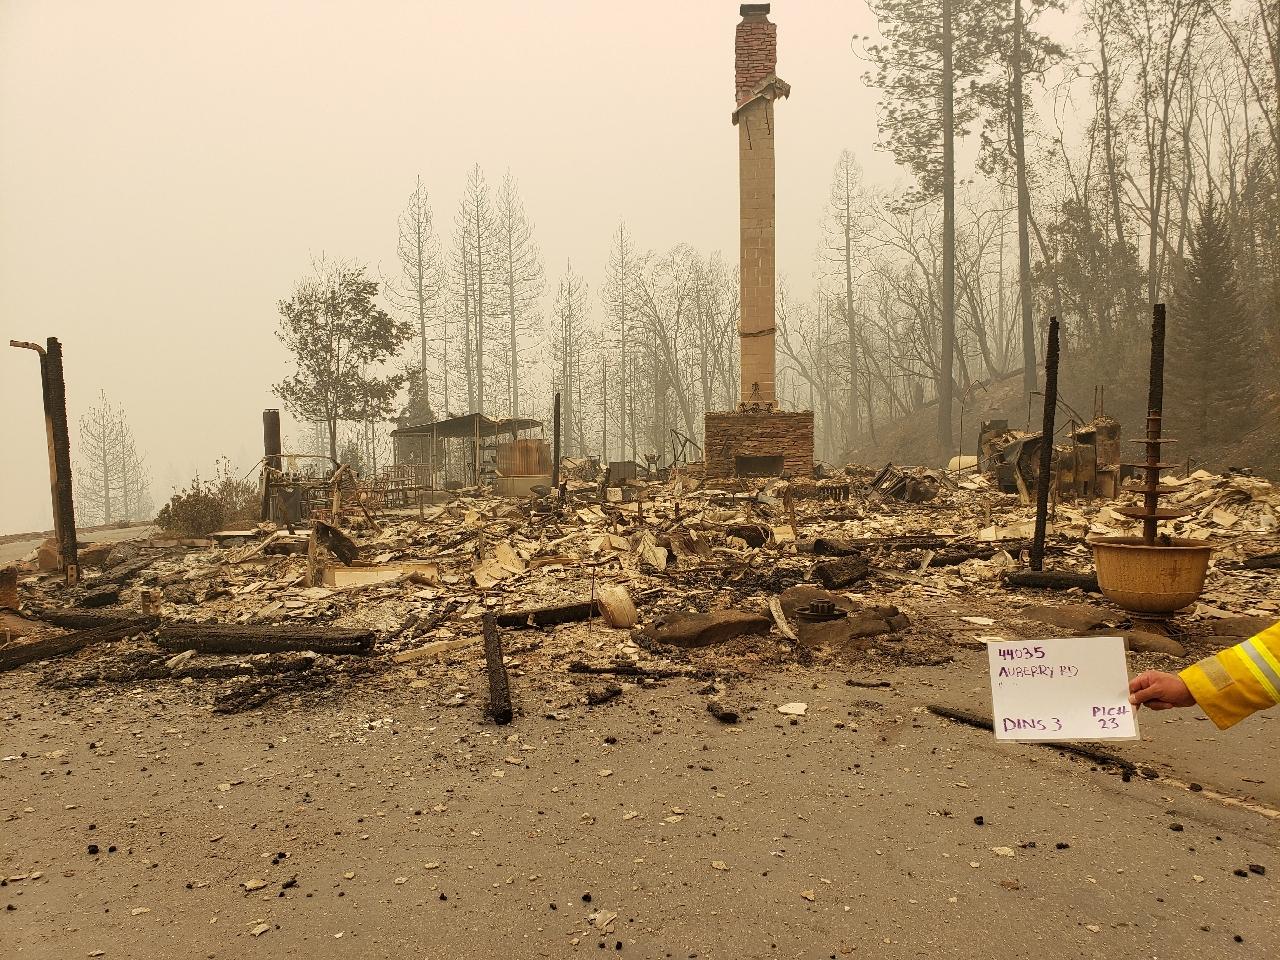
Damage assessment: destroyed